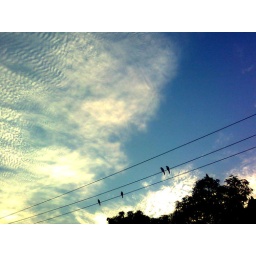
captured when stacked in jam at green road